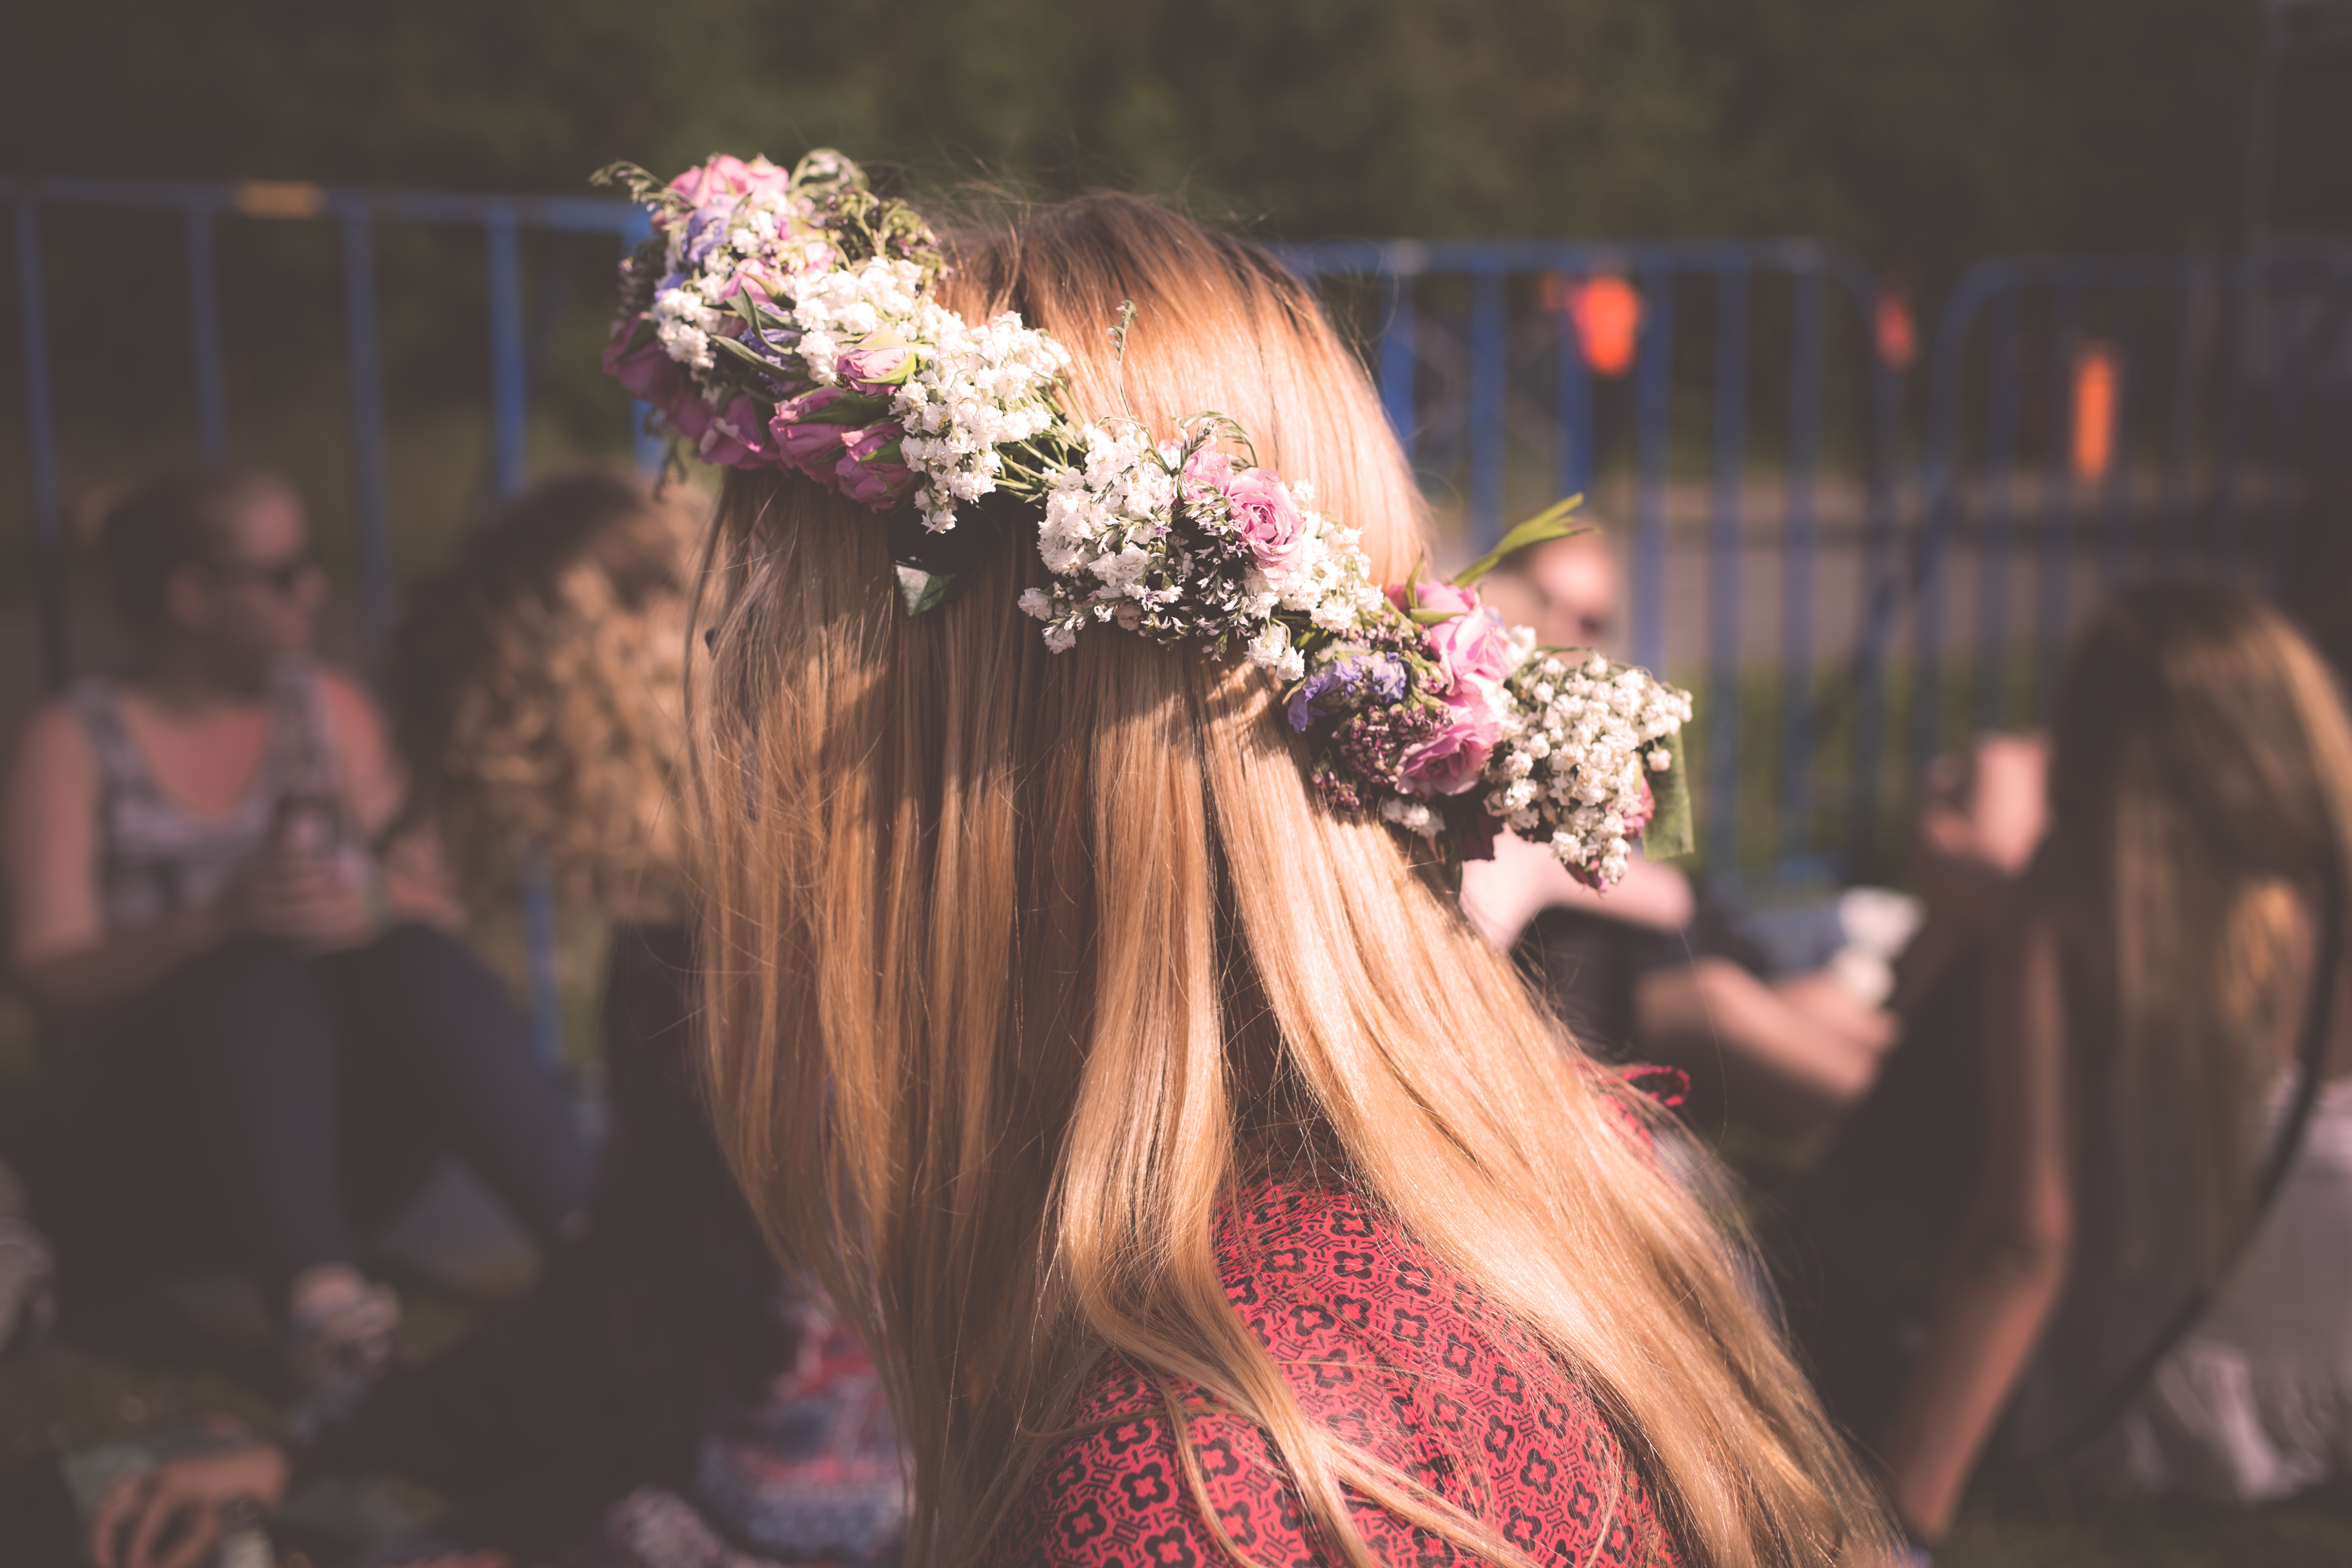
woman, flower, spring, fashion, bride, blonde, flower crown, crown, dress